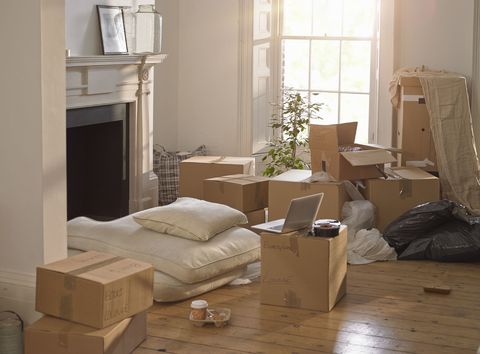
Label: cardboard